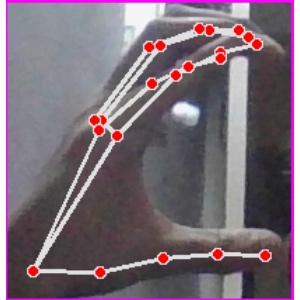
अक्षर: ऋ